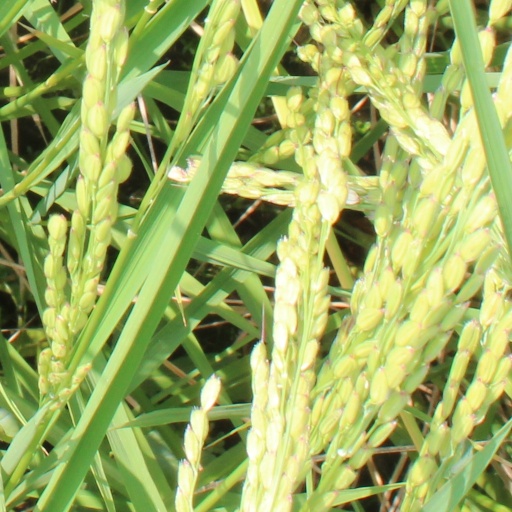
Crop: rice